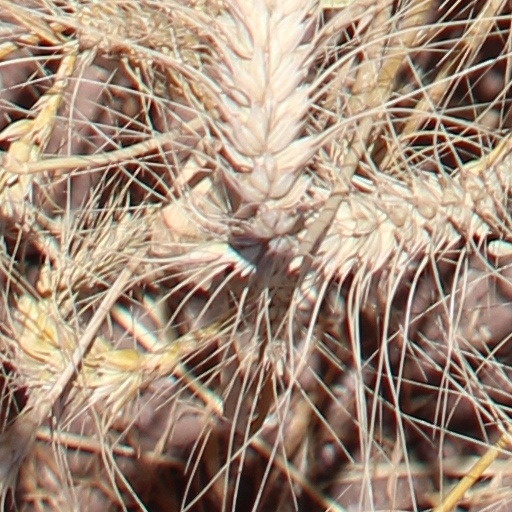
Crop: wheat